White wedding

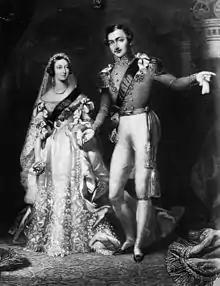
Queen Victoria and Prince Albert on their return from the marriage service at St James's Palace, London, 10 February 1840.

Royal brides before Victoria did not typically wear white, instead choosing "heavy brocaded gowns embroidered with white and silver thread," with red being a particularly popular colour in Western Europe more generally. During this time, European and American brides wore a variety of colours, including blue, yellow, and practical colours like black, brown, or gray. As accounts of Victoria's wedding spread across the Atlantic and throughout Europe, fashionable people followed her lead.